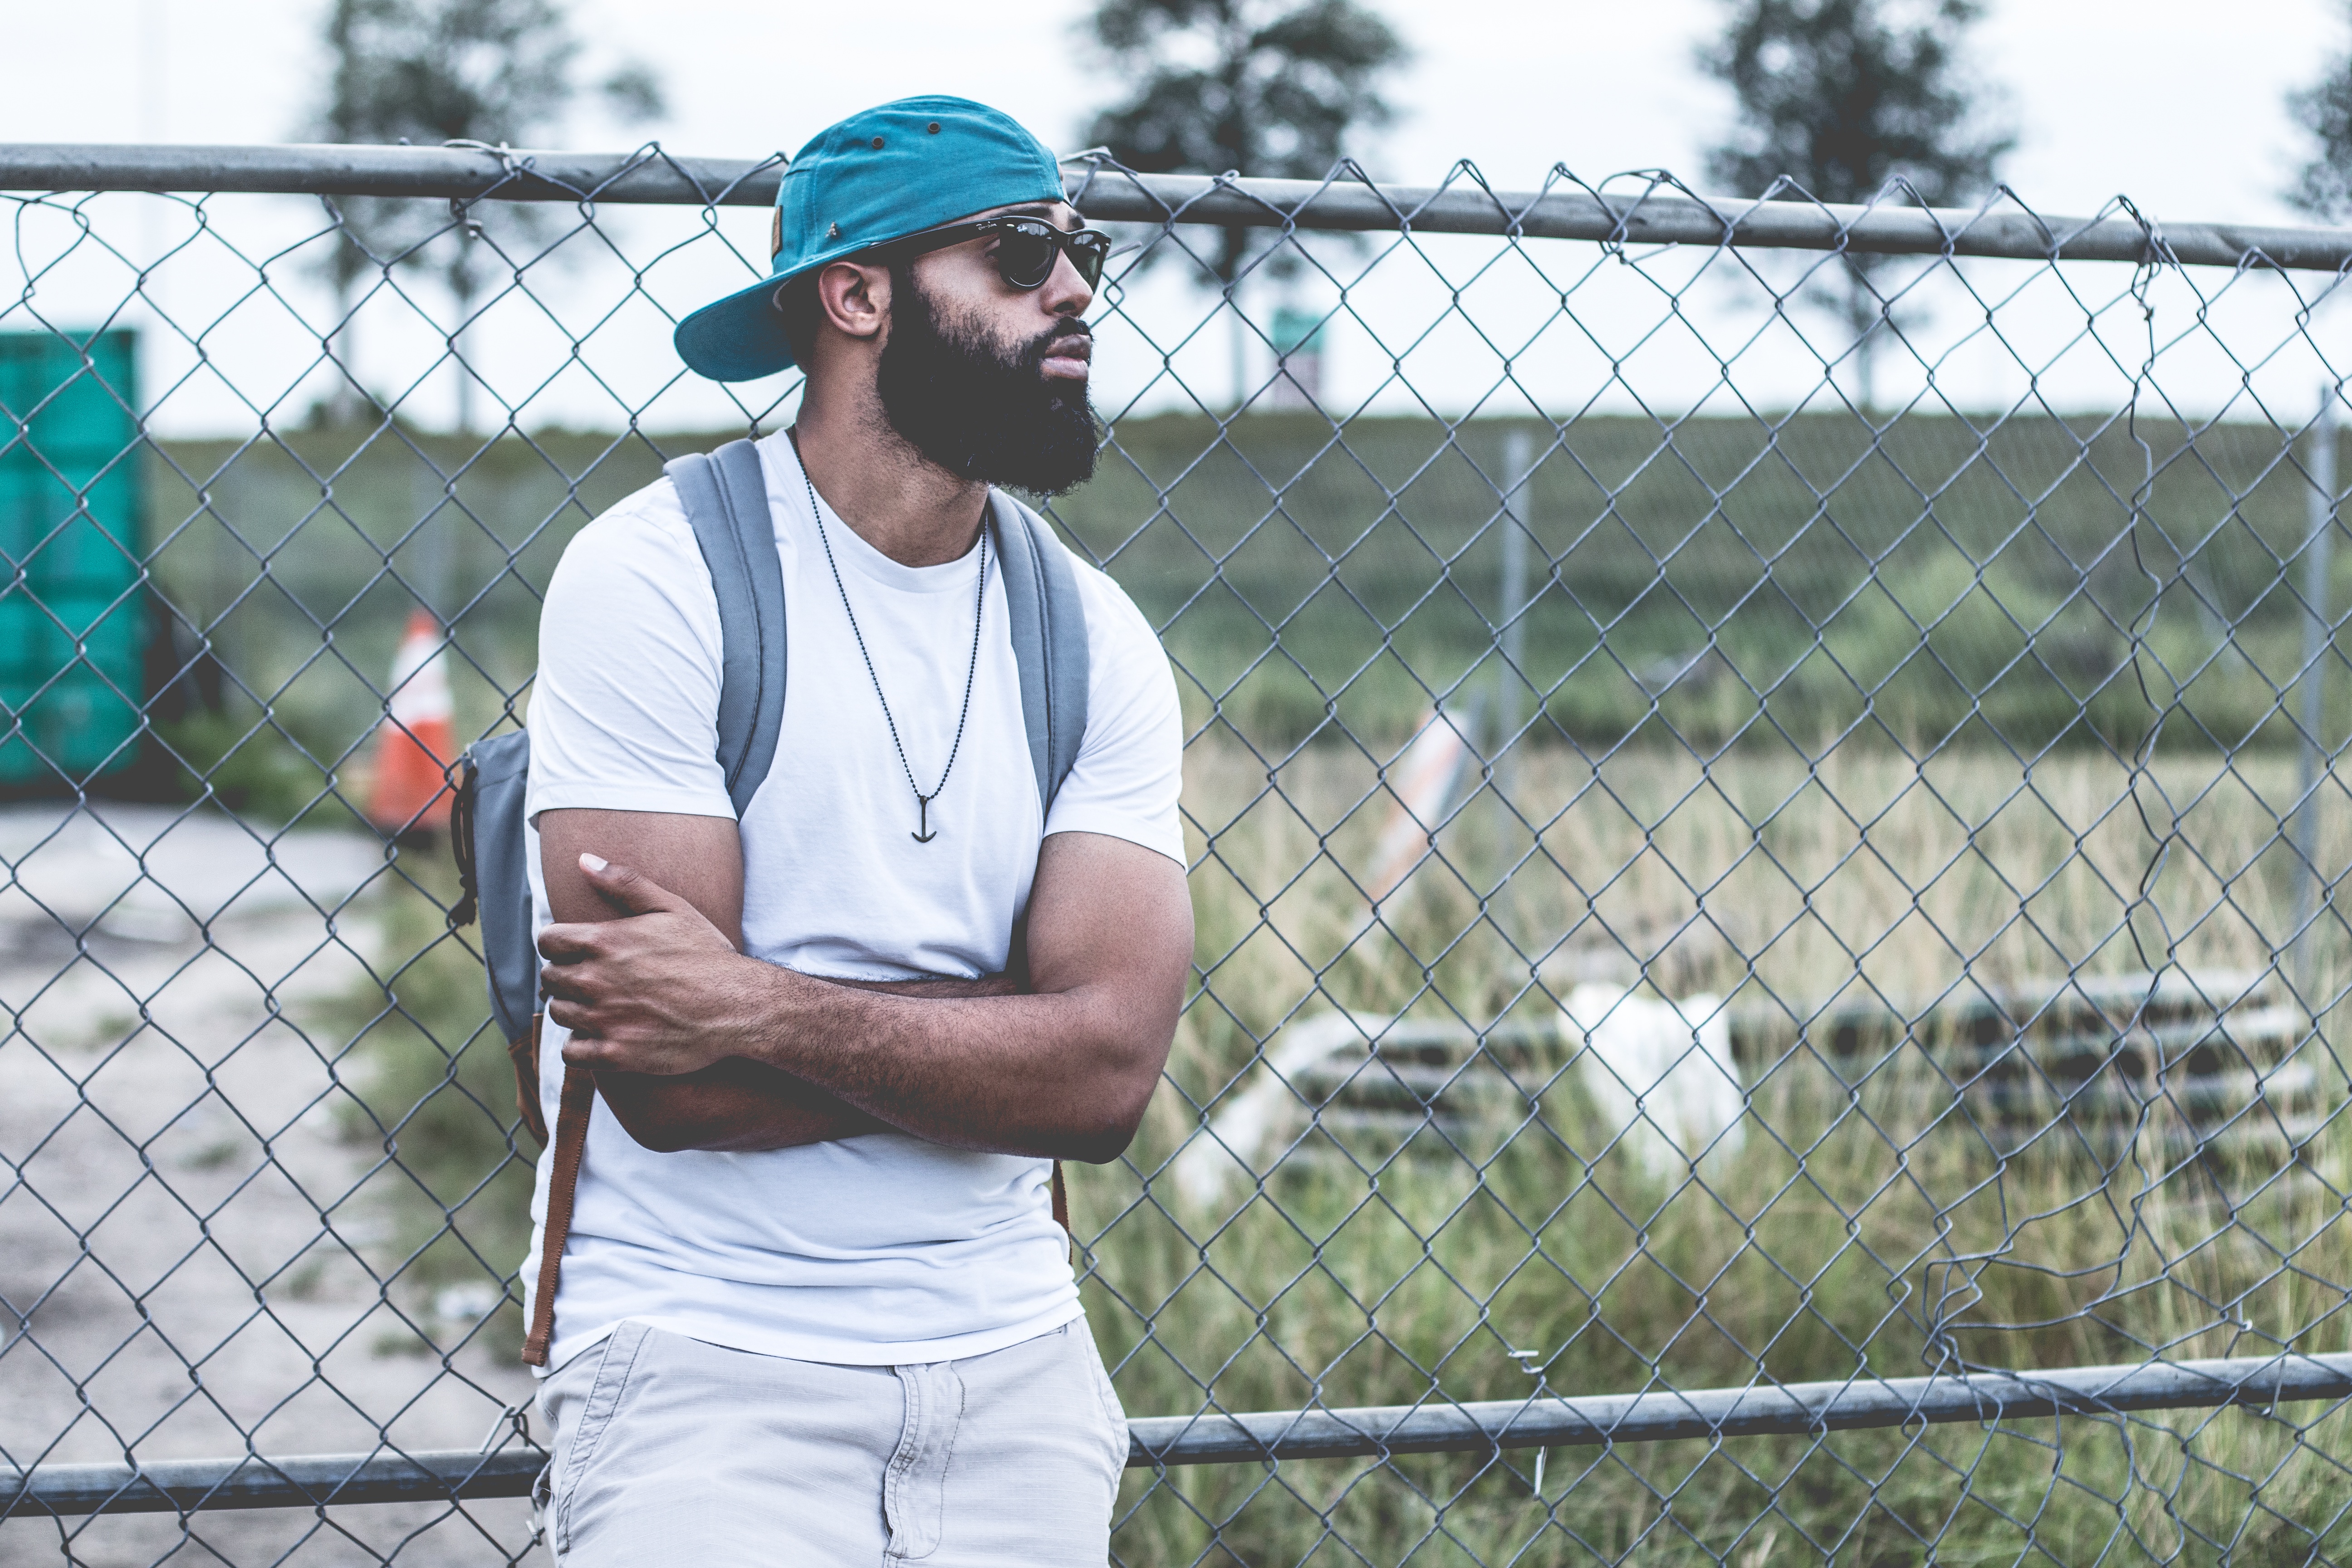
baseball, player, baseball field, sports, net, tournament, softball, ball game, bat and ball games, baseball positions